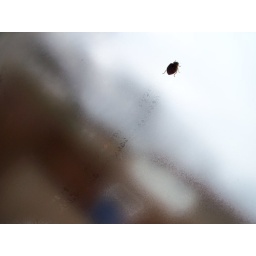
A Ladybug walking up the back window in the kitchen, on Thanksgiving. The tracks are cute.